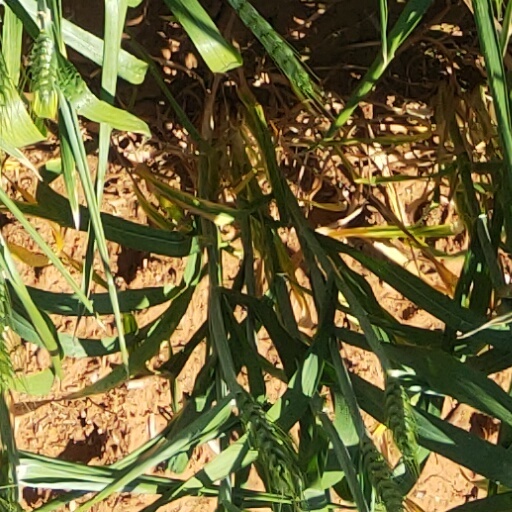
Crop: wheat